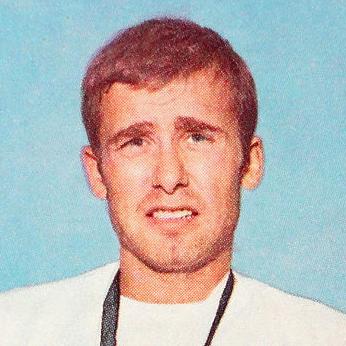
Age: 23